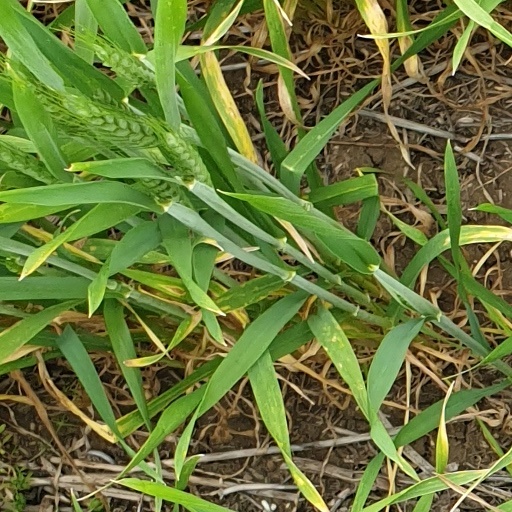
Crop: wheat